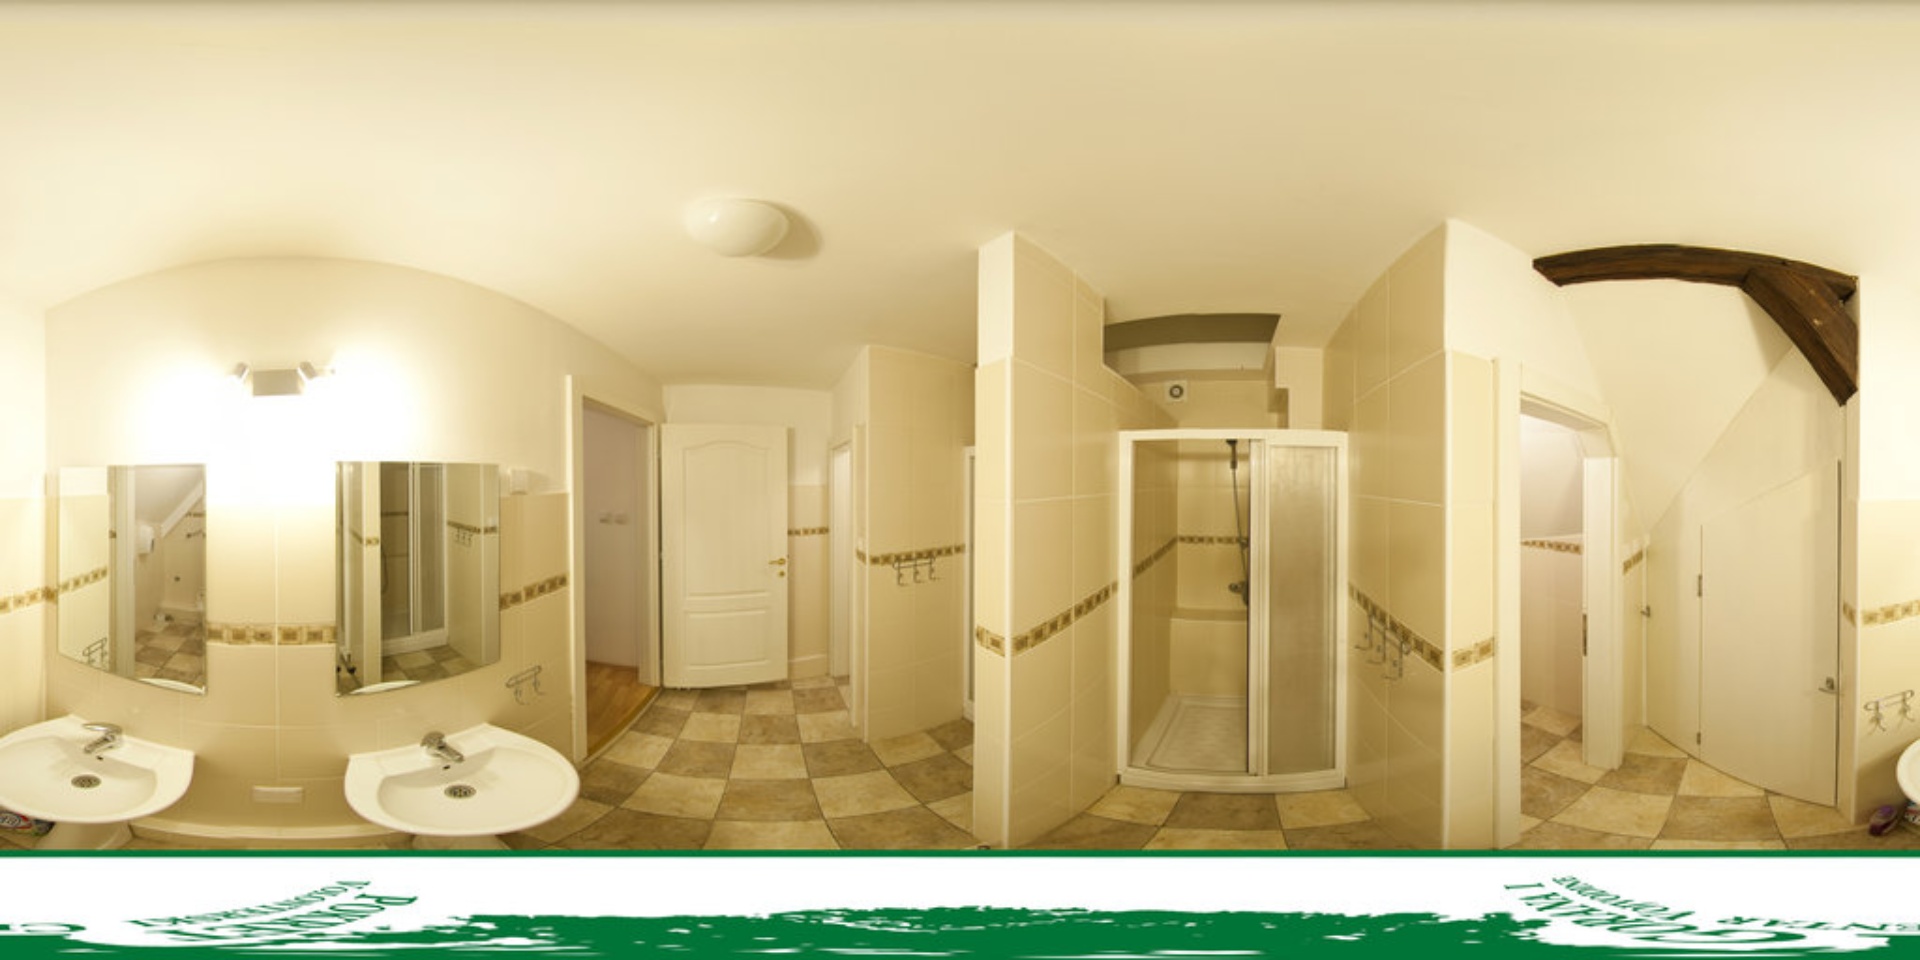
Referred object: the round ceiling light fixture

Referred object: the round ceiling light

Referred object: turn right, the glass shower stall next to the tiled pillar